Christophe Ruer

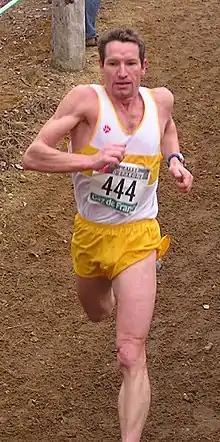
Christophe Ruer in 2005

Christophe Ruer (3 July 1965 – 27 July 2007) was a French modern pentathlete. He competed at the 1988, 1992 and 1996 Summer Olympics. He was killed in a motorcycle accident.